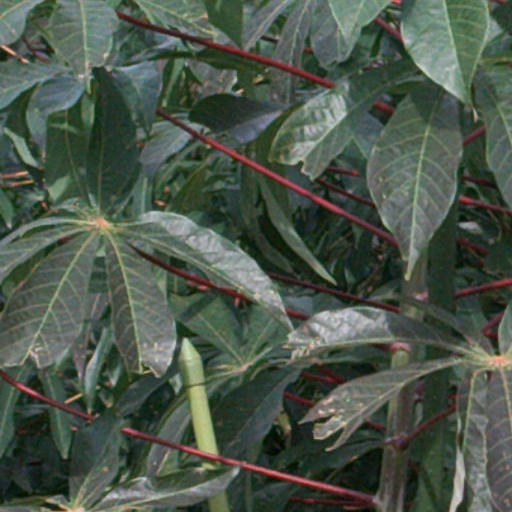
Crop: cassava